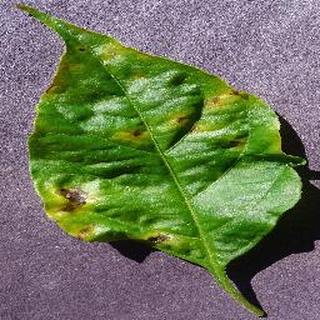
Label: bell_pepper_bacterial_spot